Kateryna Karmanenko

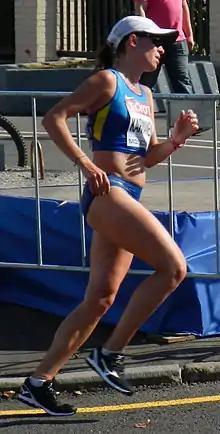
Kateryna Karmanenko at the IAAF World Championships Moscow 2013 - Women's Marathon

Kateryna Karmanenko (born 3 September 1986) is a Ukrainian long-distance runner. She competed in the marathon event at the 2015 World Championships in Athletics in Beijing, China.